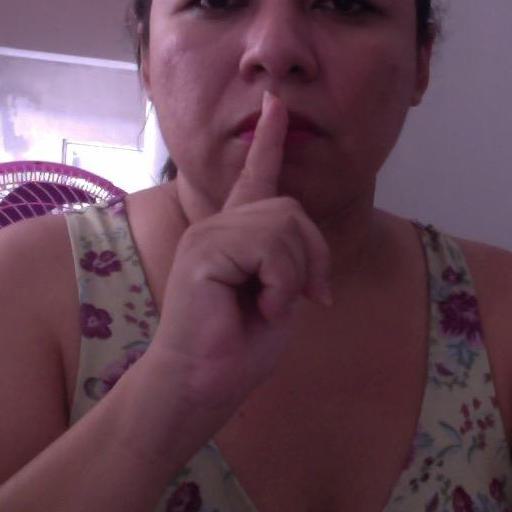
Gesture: mute